Malang Regency

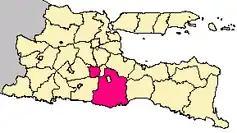

Notes: (a) including one "kelurahan" - Dampit. (b) including 2 "kelurahan" - Sedayu and Turen. (c) including 4 "kelurahan" - Ardirejo, Cepokomulyo, Kepanjen and Penarukan.
(d) including 2 "kelurahan" - Kalirejo and Lawang. (e) including 3 "kelurahan" - Candirenggo, Losari and Pagentan.